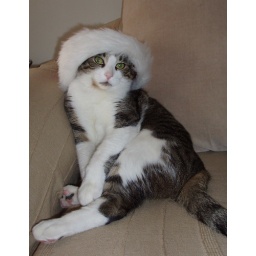
My name is Totoro. I am 2 years old handsome male cat and am living in Australia.